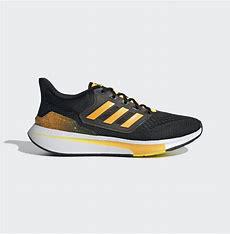
Brand: Adidas
Model: EQ21 Run